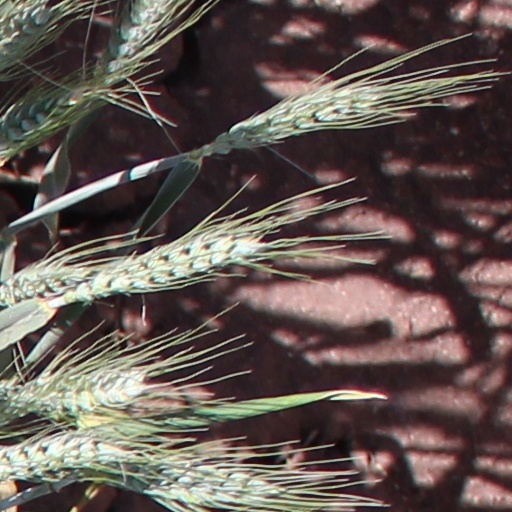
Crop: wheat